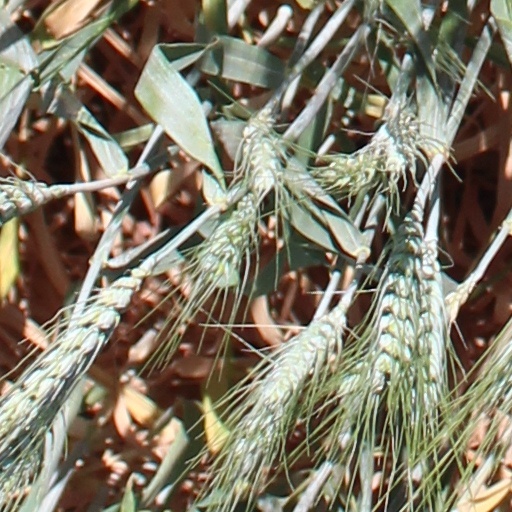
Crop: wheat